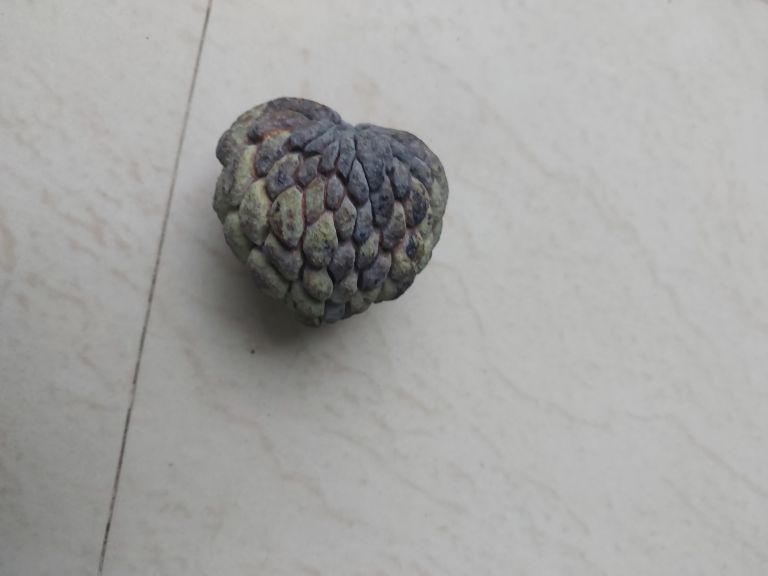
Disease label: Blank Canker